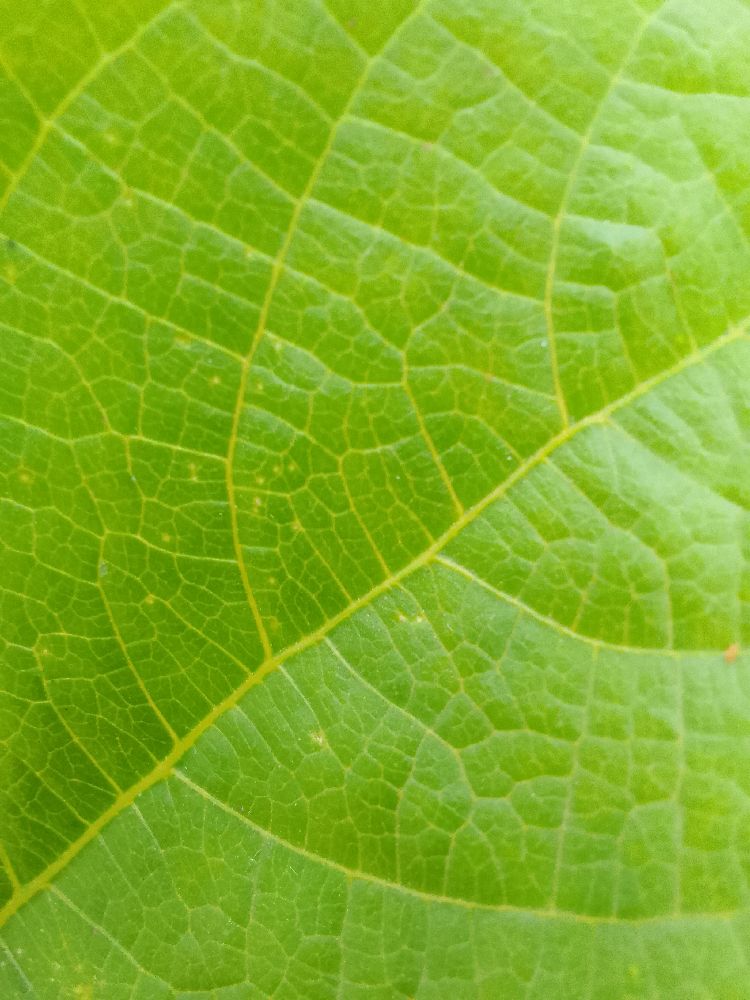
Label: healthy